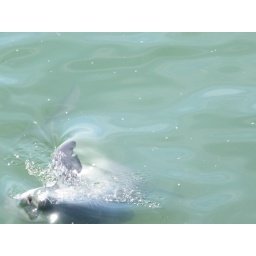
the fish is either jumping out of the water or bumped out of the water by the dolphin